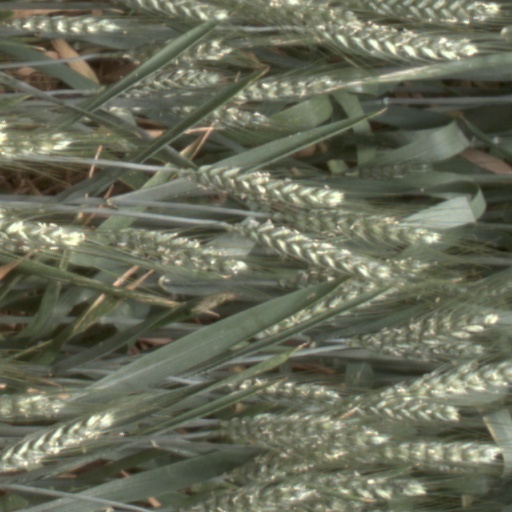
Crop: wheat